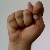
The image shows a hand gesture representing the letter 'T' in Indian Sign Language.